Rockaway, Queens

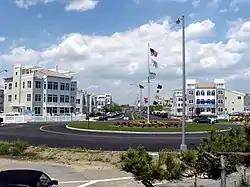
Arverne-by-the-Sea development

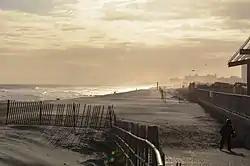
The beach at Rockaway Beach

After World War II, several large public housing projects were built in the region as part of Moses' overall citywide neighborhood redevelopment plans, but these eventually became hotbeds of crime and related social pathologies. This provoked a backlash from some of the peninsula's more established residents (many of whom are of Irish Catholic heritage). A strong Jewish community (most of whose members are Ashkenazi Jews) also exists in and around Far Rockaway. For example, the city constructed the Hammel Houses in Rockaway Beach, one of the many urban renewal efforts that dominated the community and much of its eastern neighbors in the last half of the 20th century. The New York City Housing Authority purchased the land in 1952 on the north side of the elevated track. In 1964, the Authority decided to demolish and rebuild the entire area and turn it into a park.